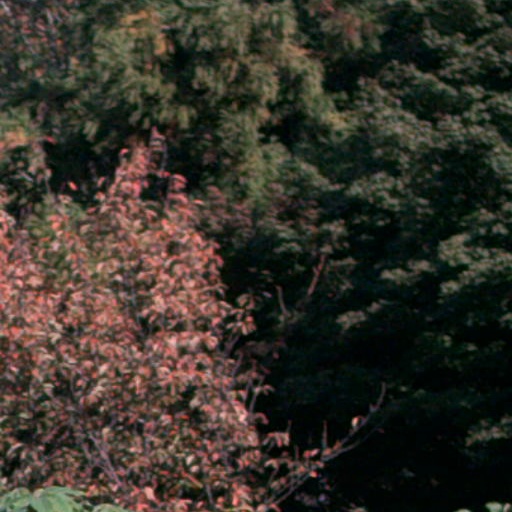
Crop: cassava